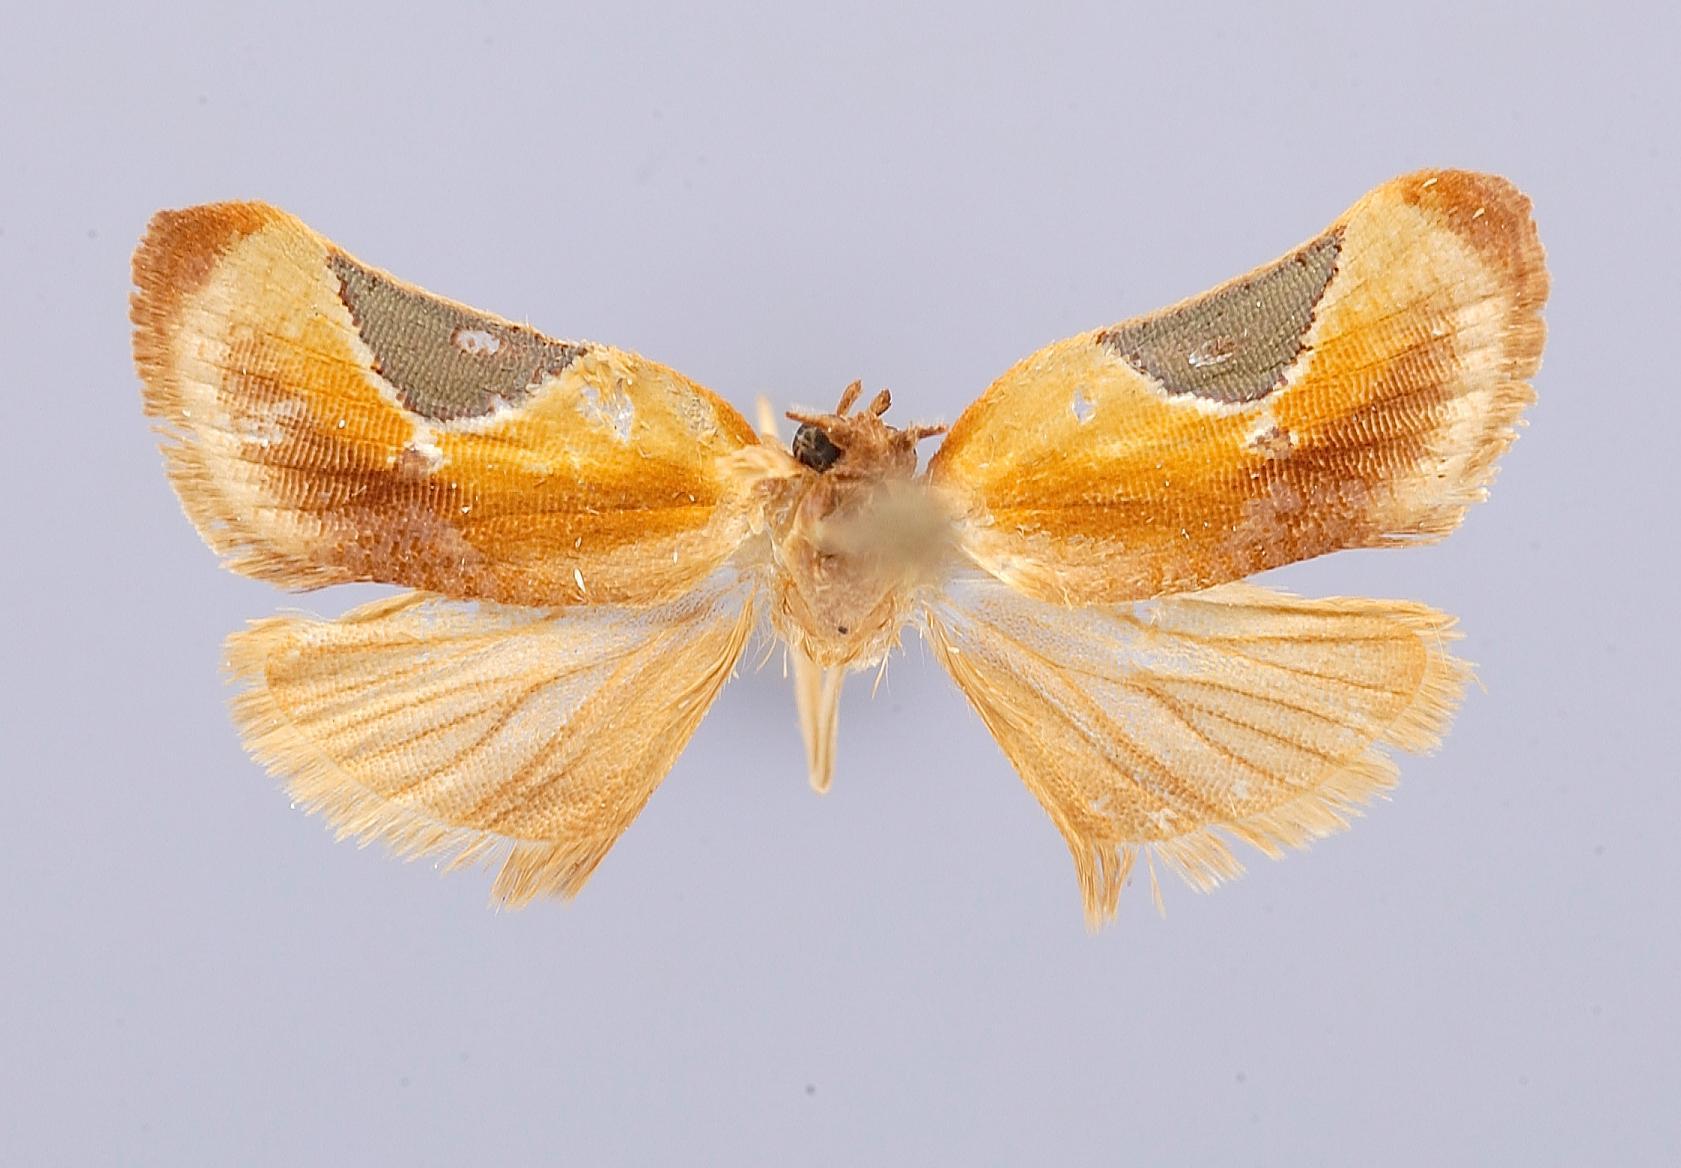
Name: Cuproxena virifloscula
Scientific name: Cuproxena virifloscula Brown, 1991
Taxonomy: Animalia, Arthropoda, Insecta, Lepidoptera, Tortricidae
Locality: Aragua, Rancho Grande, 1100 m, Aragua, Venezuela
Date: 8 Aug 1967 to 14 Aug 1967